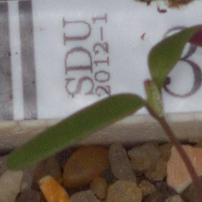
Label: fat_hen